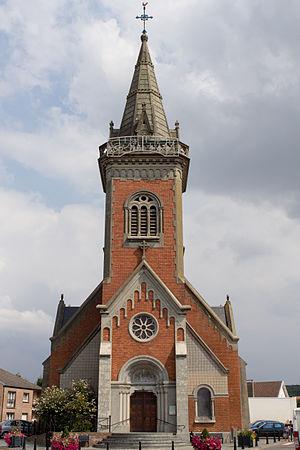
Souchez est une commune française située dans le département du Pas-de-Calais, en région Hauts-de-France.